History of Nepal

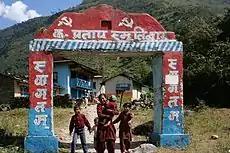
A family in a Maoist-controlled valley, 2005

After 1800, the heirs of Prithvi Narayan Shah proved unable to maintain firm political control over Nepal. A period of internal turmoil followed. The rivalry between Nepal and the British East India Company over the princely states bordering Nepal and British-India eventually led to the Anglo-Nepalese War (1814–16), in which Nepal suffered substantial losses due to lack of guns and ammunitions against the British-Indian forces with advanced weapons. The Treaty of Sugauli was signed in 1816, ceding large parts of the Nepalese controlled territories to the British. In 1860 some parts of western Terai, known as "Naya Muluk" (new country) was restored to Nepal. The four noble families involved largely in the active politics of the kingdom were the Shah rulers, the Thapas, the Basnyats, and the Pandes before the rise of the Rana dynasty. From beginning to the mid of 18th century, the Thapas and Pandes had extreme dominance over Nepalese Darbar politics alternatively contesting for central power amongst each other.